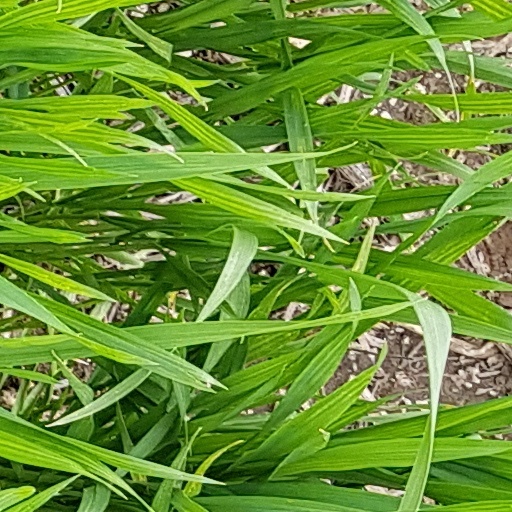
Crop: wheat